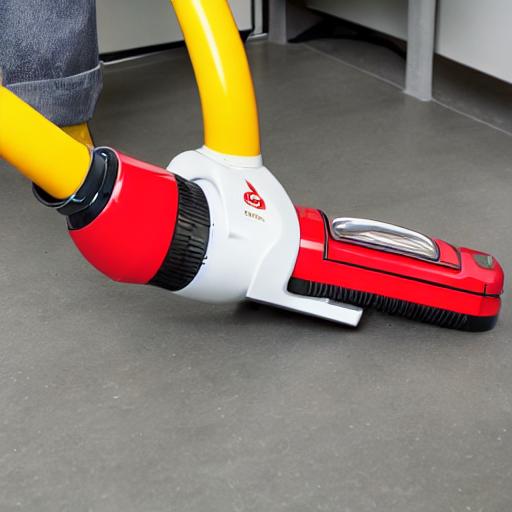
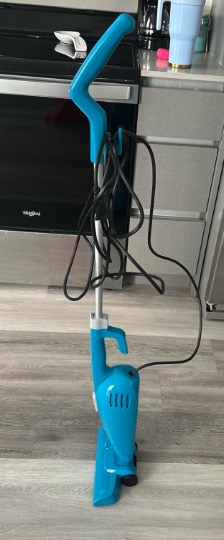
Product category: items_vacuum
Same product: no